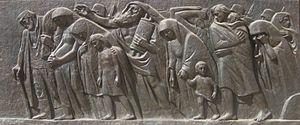
Nathan Rapoport est un sculpteur juif né à Varsovie, en Pologne.